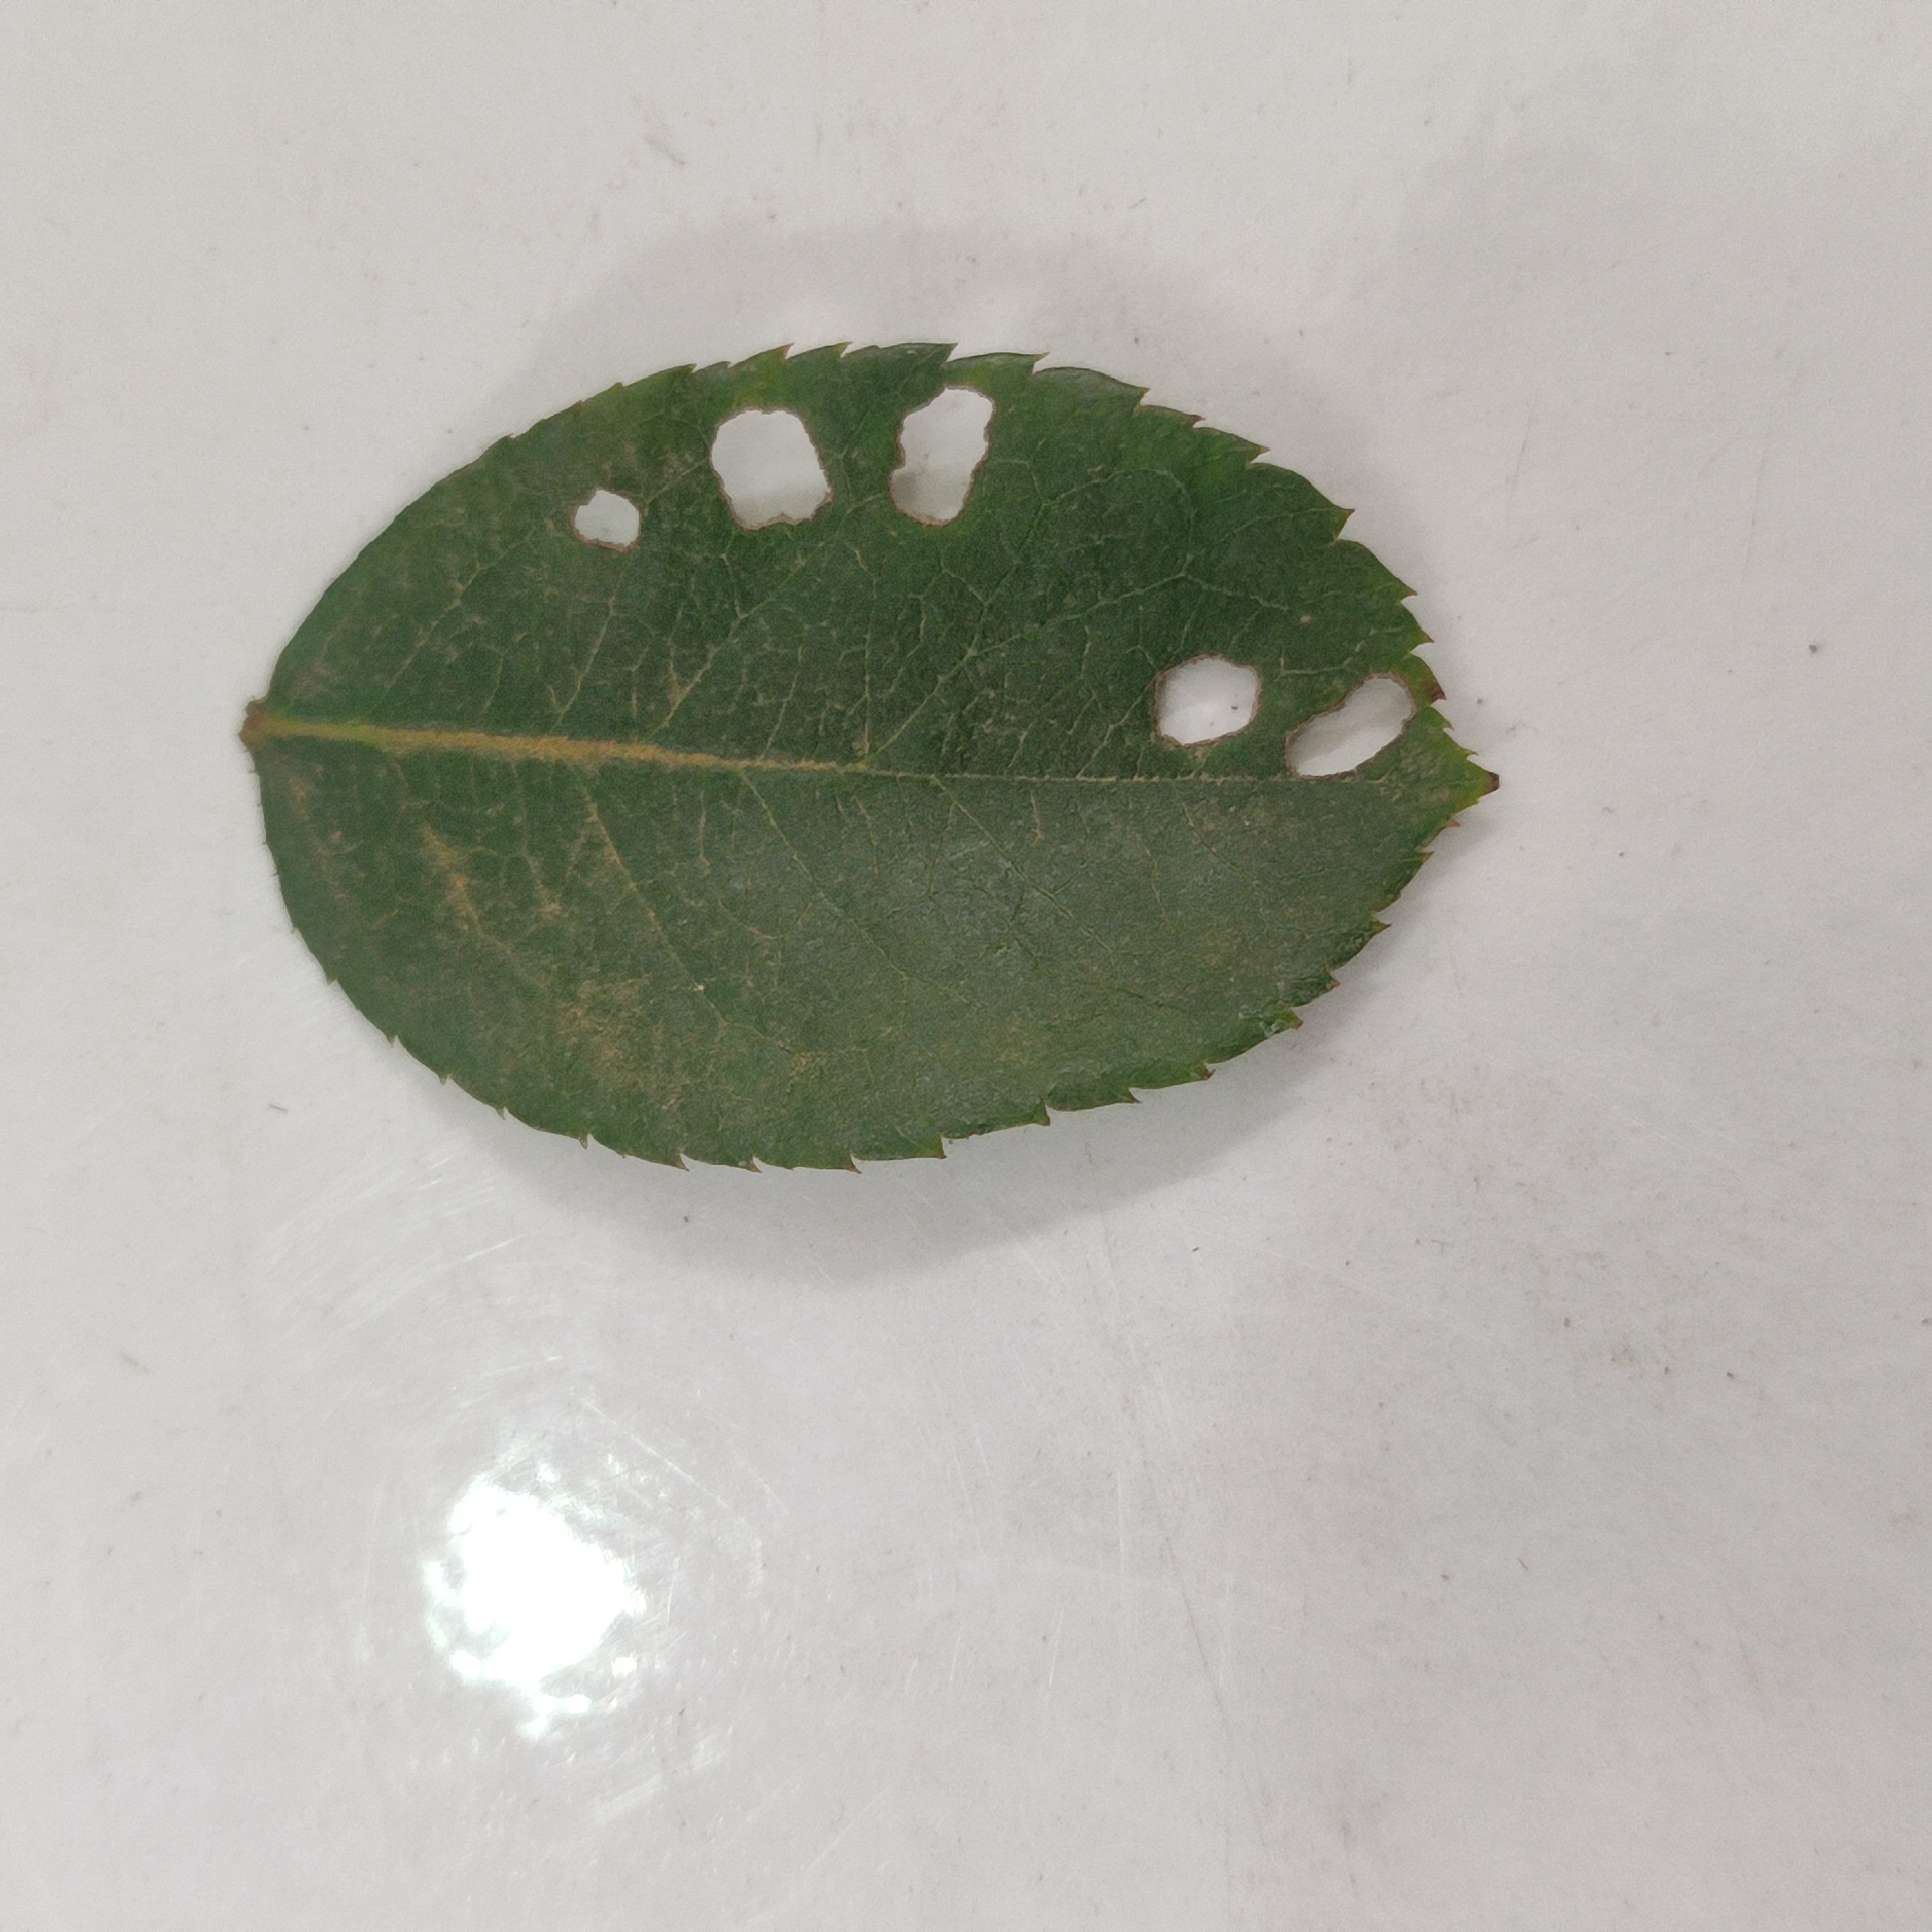
Label: Insect Hole